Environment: real
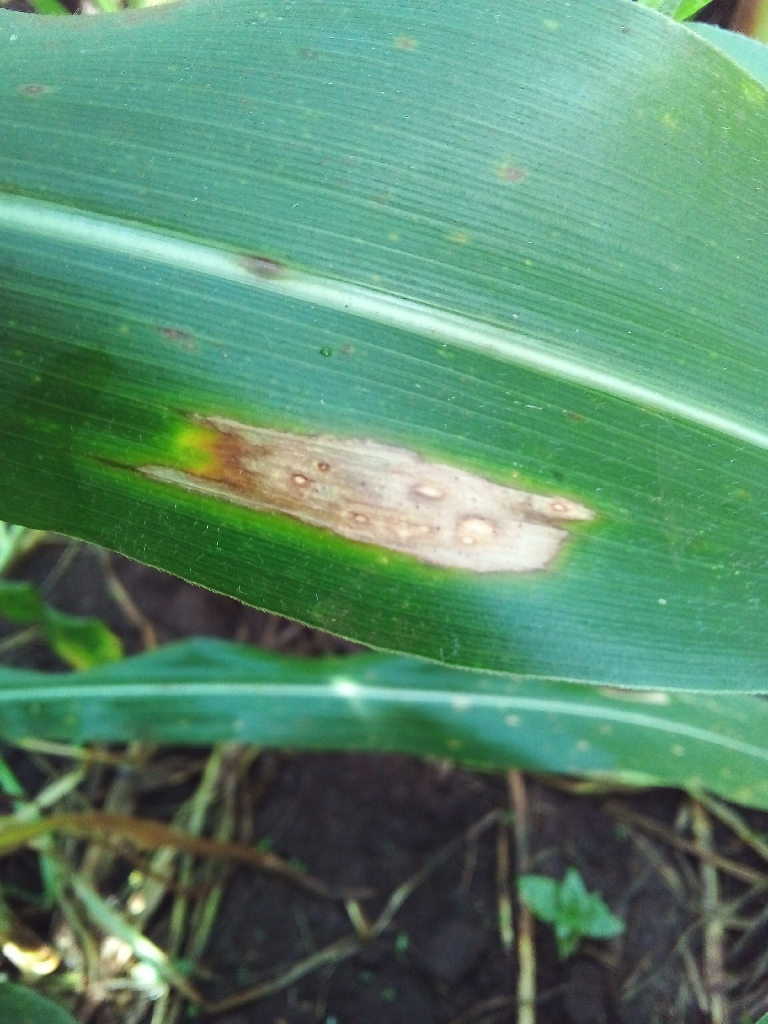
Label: northern_corn_leaf_blight